Avianca

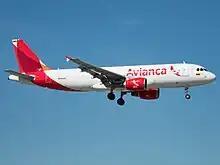
Avianca Airbus A320-200 at Miami International Airport in 2016

Avianca's headquarters are on Avenida El Dorado and between Carrera 60 and Gobernación de Cundinamarca, located in the Ciudad Salitre area of Bogotá. The building is located next to the Gran Estación. Its previous head office was at Avenida El Dorado No. 93-30.